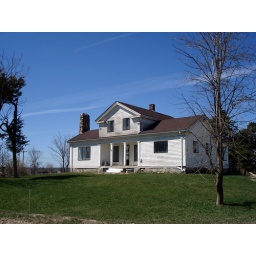
We lived in a house on a hill